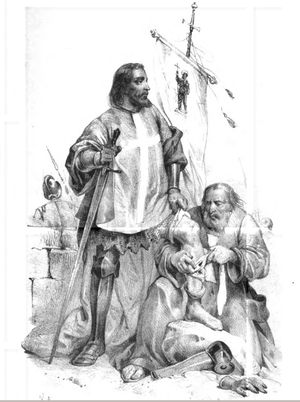
Le grand prieuré d'Auvergne était un prieuré de l'ordre de Saint-Jean de Jérusalem. Il s'agissait du seul grand prieuré de la langue d'Auvergne. Il a eu pour prieuré Olloix, Lureuil, Bourganeuf et enfin Lyon.
Pierre d'Aubusson, né en 1423 au château du Monteil, mort en 1503 à Rhodes, fut le 40ᵉ grand maître des Hospitaliers de l'ordre de Saint-Jean de Jérusalem, cardinal et légat du pape en Asie. Il fut surnommé le « bouclier de la chrétienté ».